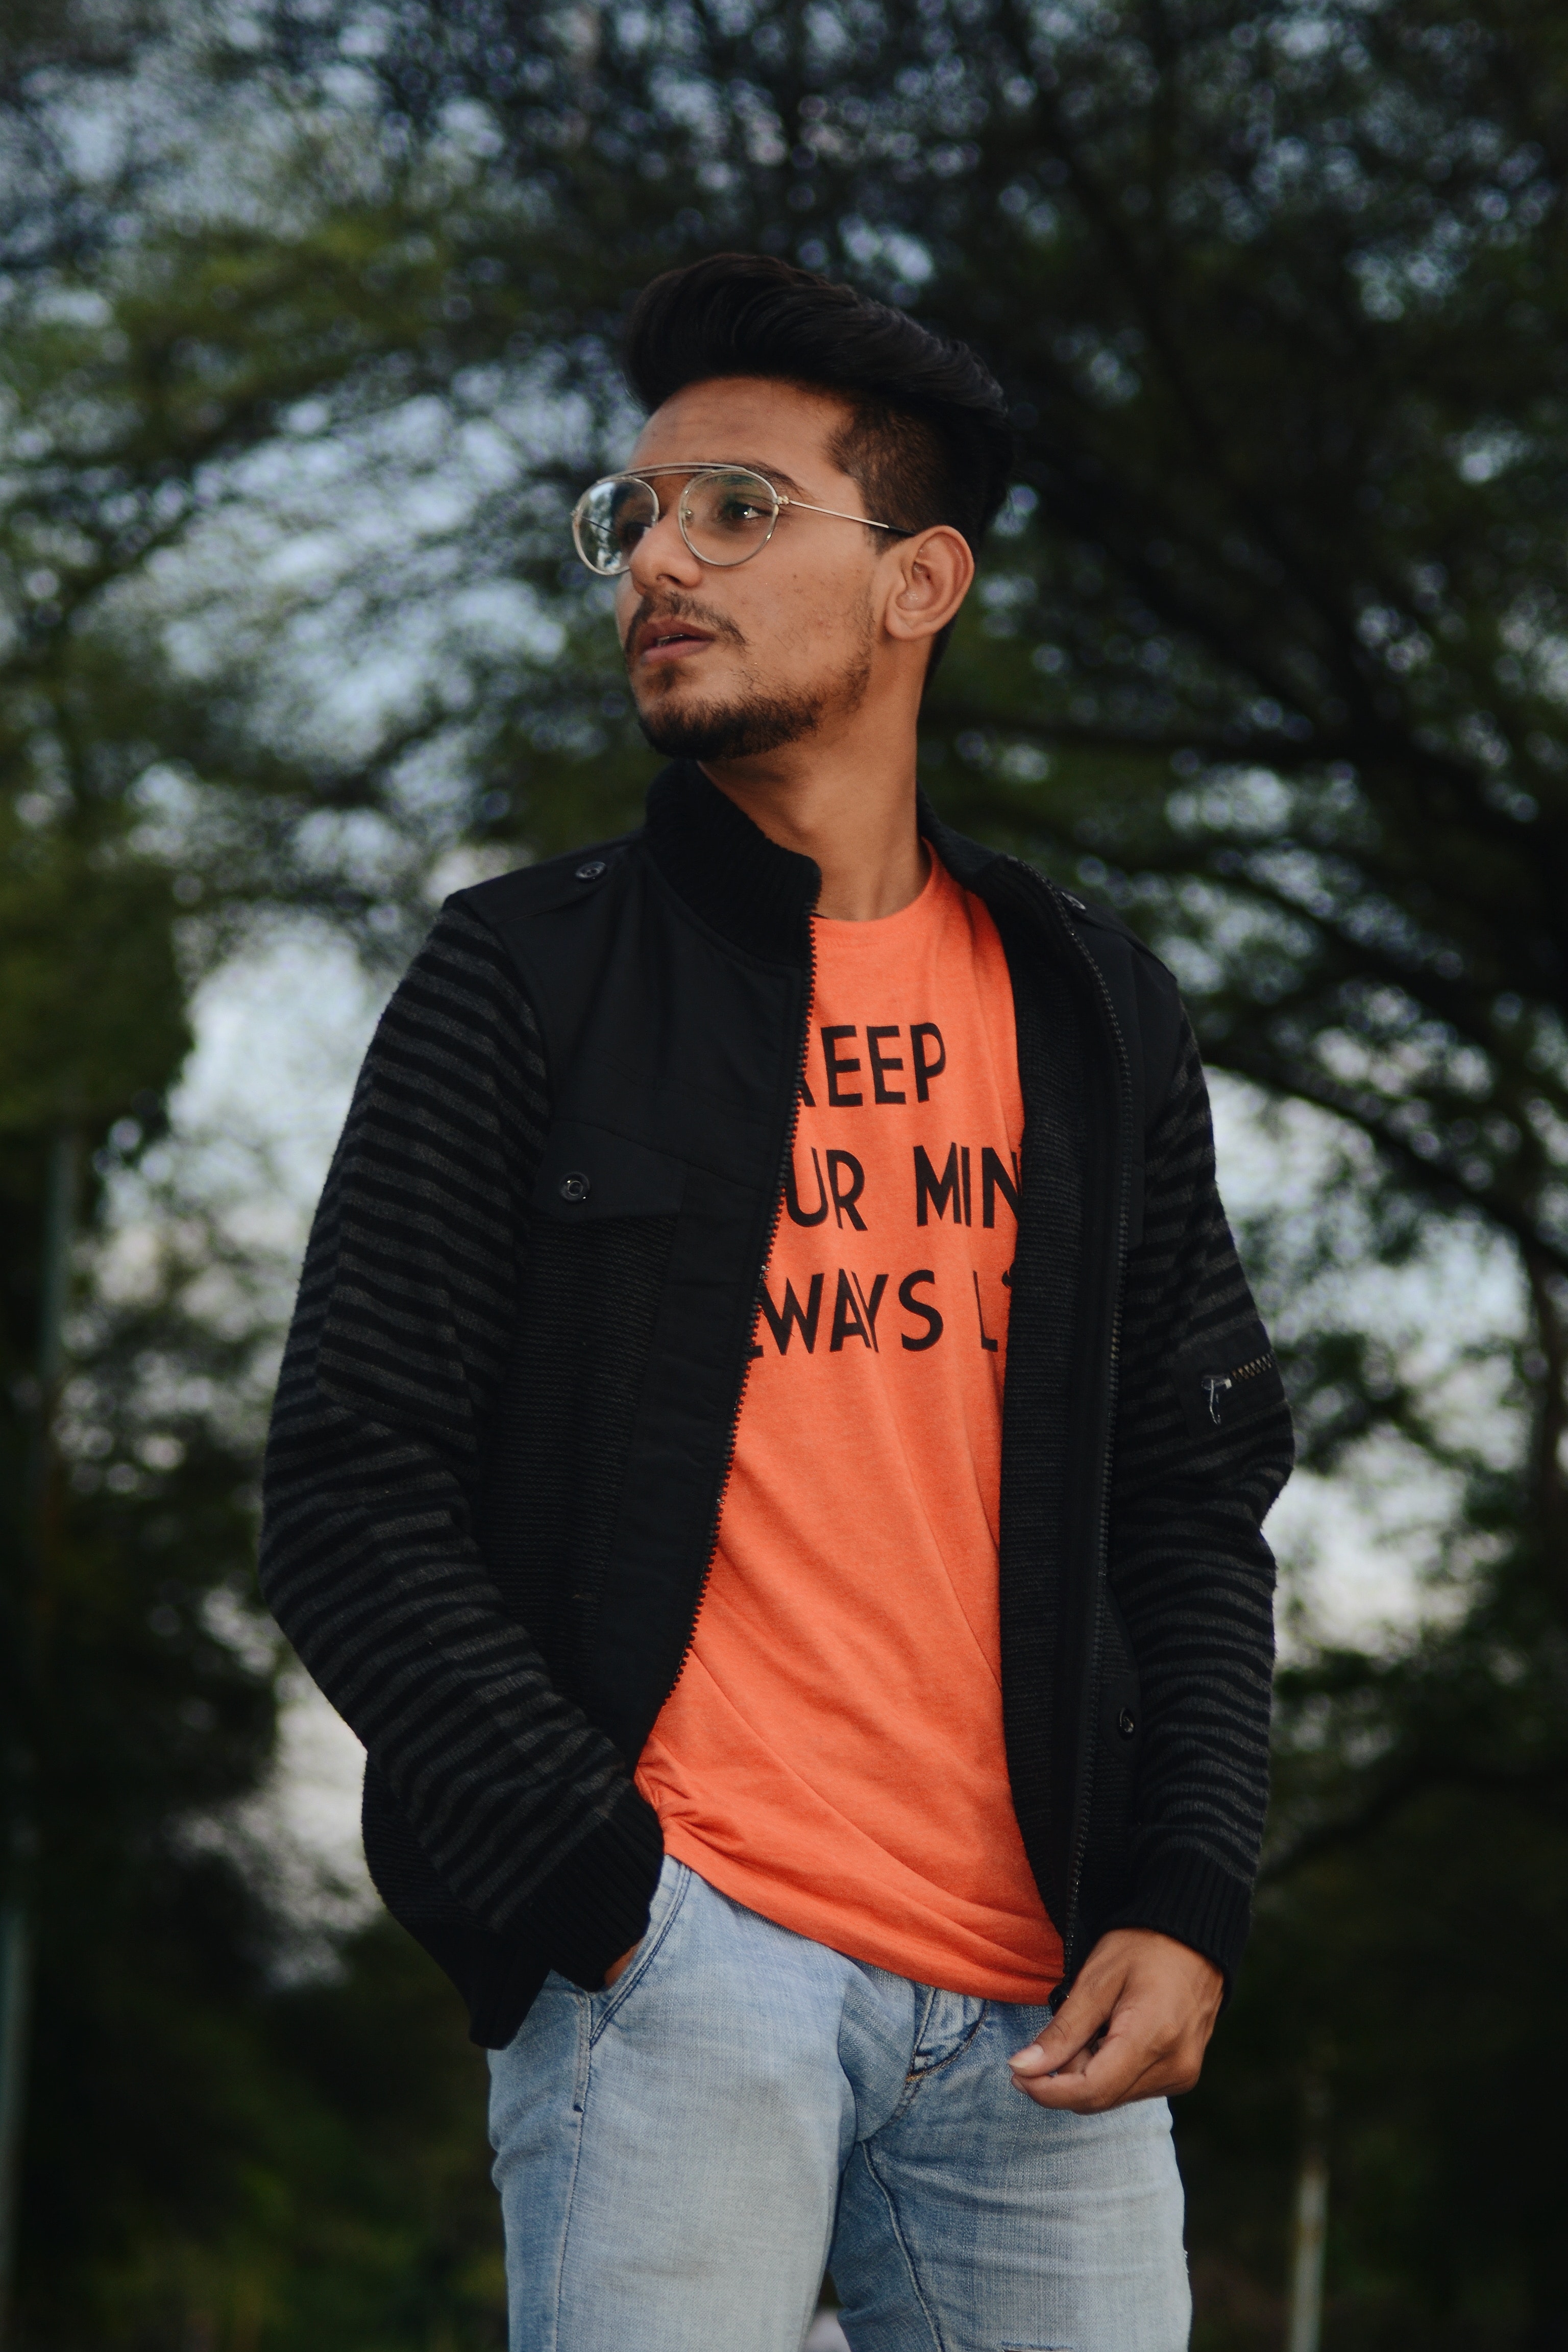
cool, glasses, t shirt, eyewear, forehead, fashion, human, jeans, photography, outerwear, sunglasses, top, photo shoot, facial hair, neck, black hair, jacket